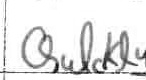
Label: quickly